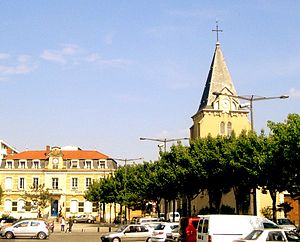
Vénissieux
Vénissieux
Vénissieux er en stor fransk provinsby. Den er beliggende i departementet Rhône.